Mobico Group

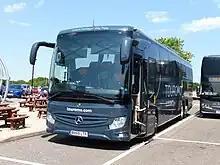
Touromo Mercedes-Benz Tourismo operated by Lucketts Coaches in June 2023

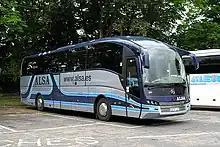
ALSA Sunsundegui coach in Spain

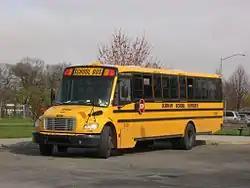
Durham School Services school bus in New York City

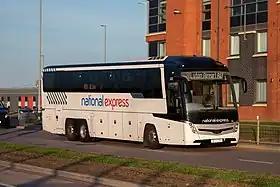
A National Express Caetano Levante coach at Luton Airport in September 2022

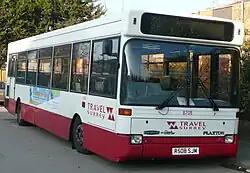
Travel Surrey Plaxton Pointer bodied Dennis Dart in Byfleet in December 2008

In July 2023, National Express announced they would be ceasing the operation of coach tours having only launched the Touromo brand of coach tours in January the same year.